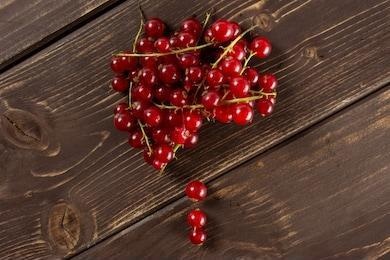
Label: redcurrant